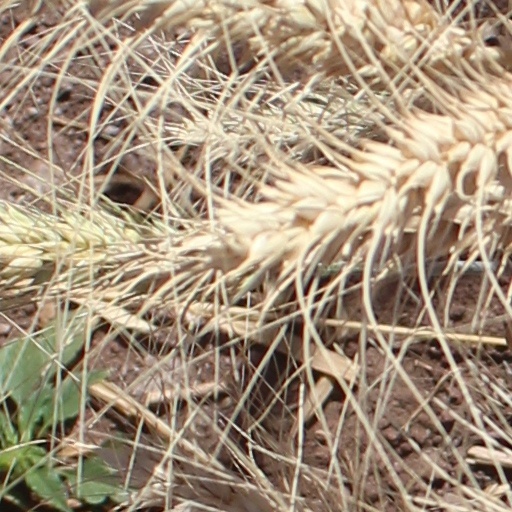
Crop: wheat